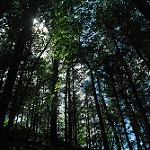
Label: forest